Blockade of Nagorno-Karabakh

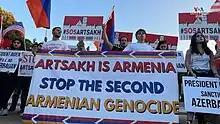
Armenians in Washington protest in front of the White House, 21 September 2023

During the blockade, Azerbaijan has sabotaged or cut various critical civilian infrastructure of Artsakh: including gas, electricity, and Internet. Artsakh has been without adequate electricity supply since 10 January 2023 and without gas supply since 22 March 2023.